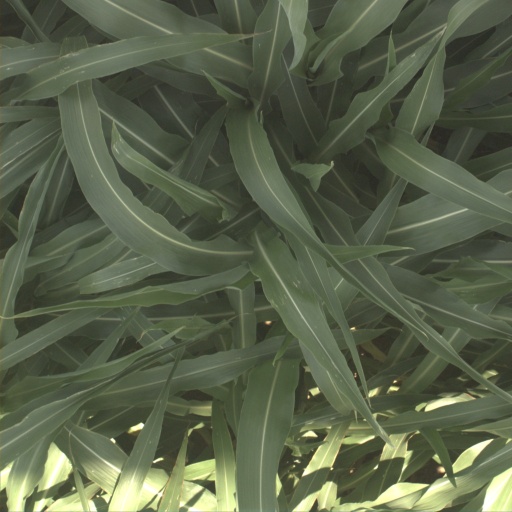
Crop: sorghum